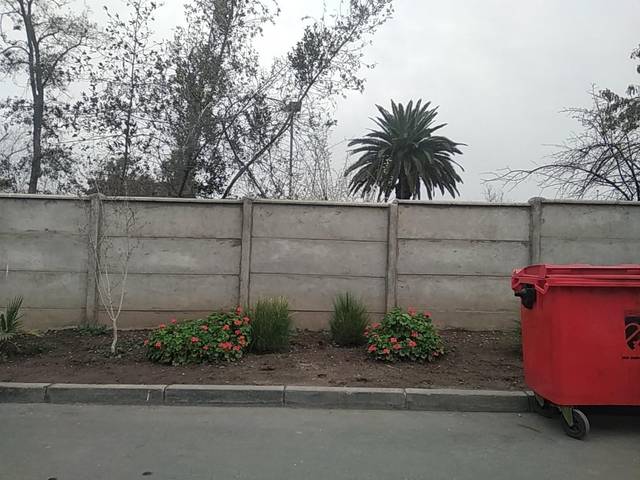
Region: Chile
Coordinates: -33.375, -70.635